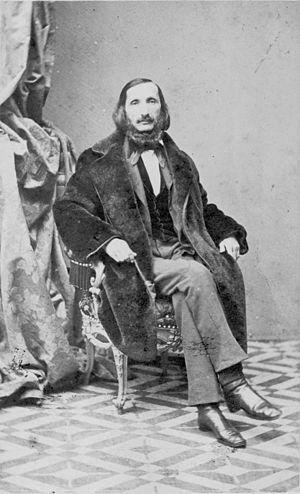
Heinrich Wilhelm Ernst (1814-1865), violoniste et compositeur
Heinrich Wilhelm Ernst, né à Brünn le 8 juin 1812 et mort à Nice le 8 octobre 1865, est un violoniste, altiste et compositeur morave. Un des plus grands instrumentistes de son époque, il est un des principaux successeurs de Paganini, qu’il admirait. Berlioz et Mendelssohn étaient ses amis.